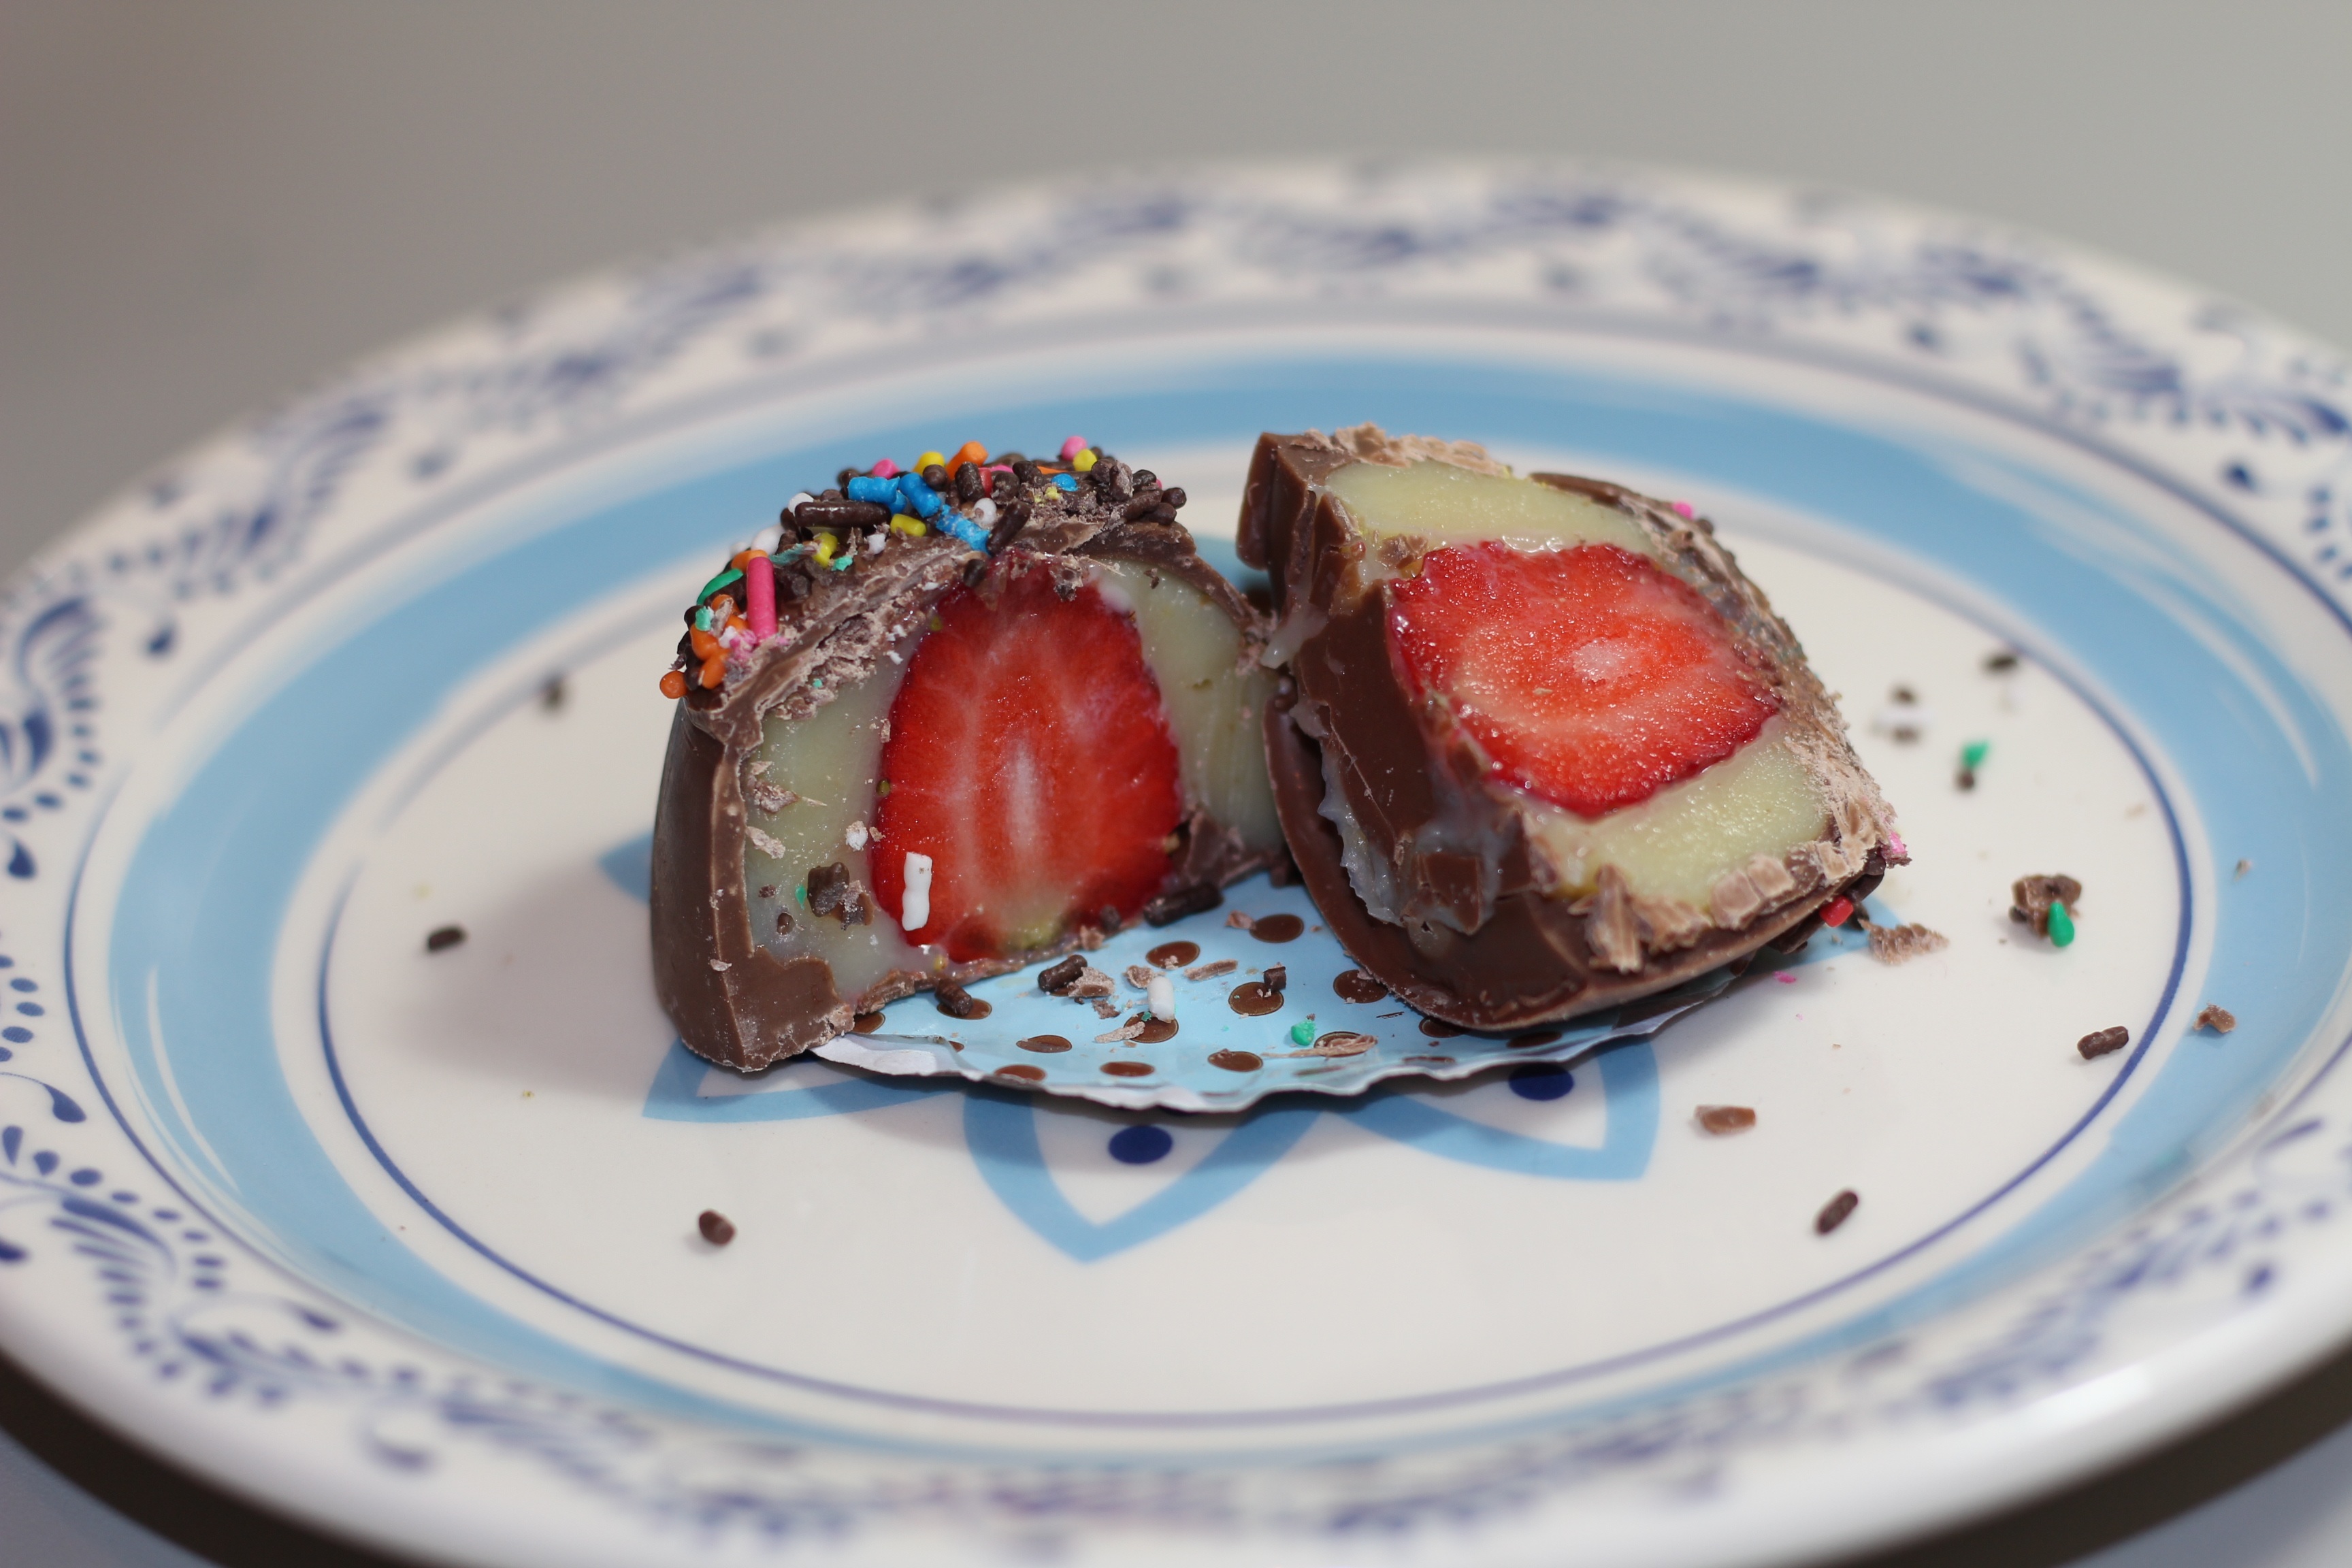
fruit, dish, food, produce, breakfast, chocolate, dessert, cuisine, strawberry, sweet dish, party, candy, grainy, strawberries, birthday, traditional, goodies, bonbon, brigadier, nutella, two loves, condensed milk